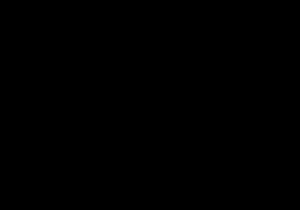
En mathématiques, et plus particulièrement en théorie des catégories, une 2-catégorie est une catégorie avec des « morphismes entre les morphismes », c'est-à-dire que chaque « ensemble des morphismes » transporte la structure d'une catégorie. Une 2-catégorie peut être formellement définie comme étant une catégorie enrichie au-dessus de Cat, avec la structure monoïdale donnée par le produit de deux catégories.